Zulema Tomás

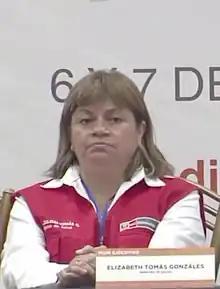

Elizabeth Zulema Tomás Gonzales (born 4 July 1962) is a Peruvian cardiovascular anaesthesiologist. She served as the country's Minister of Health from 7 January to 15 November 2019.